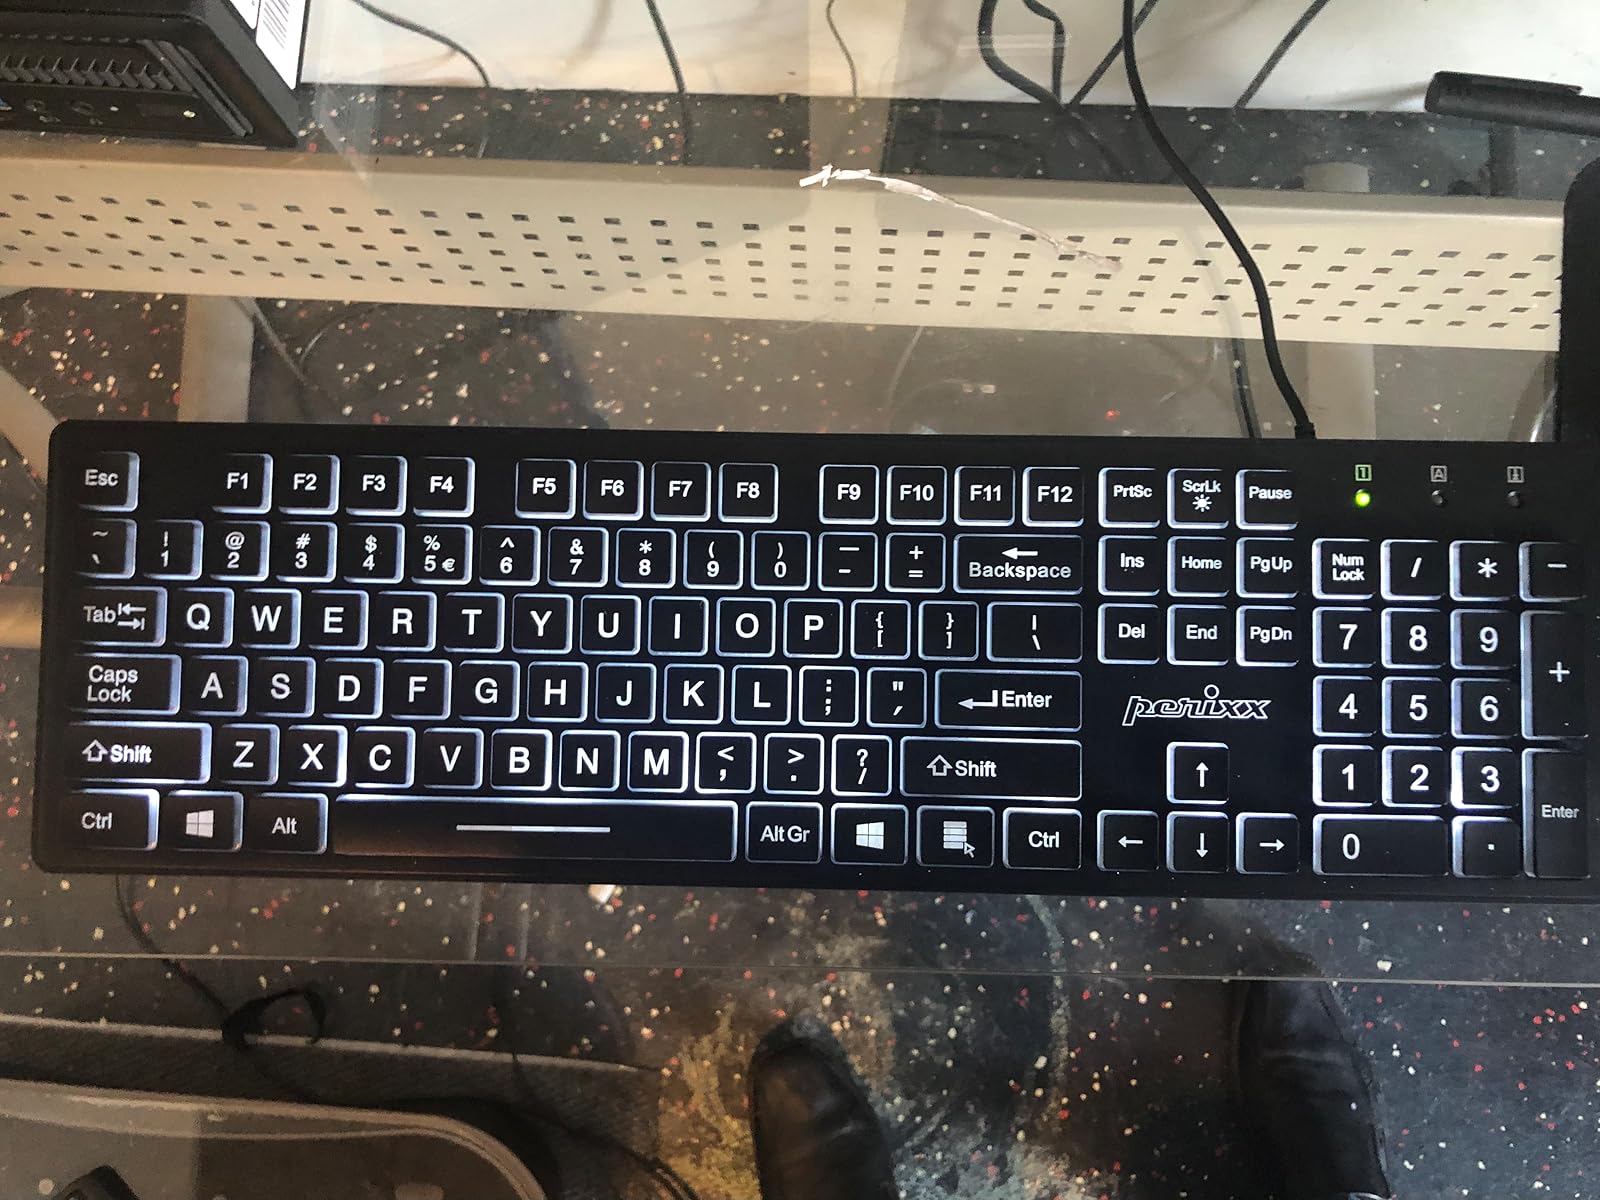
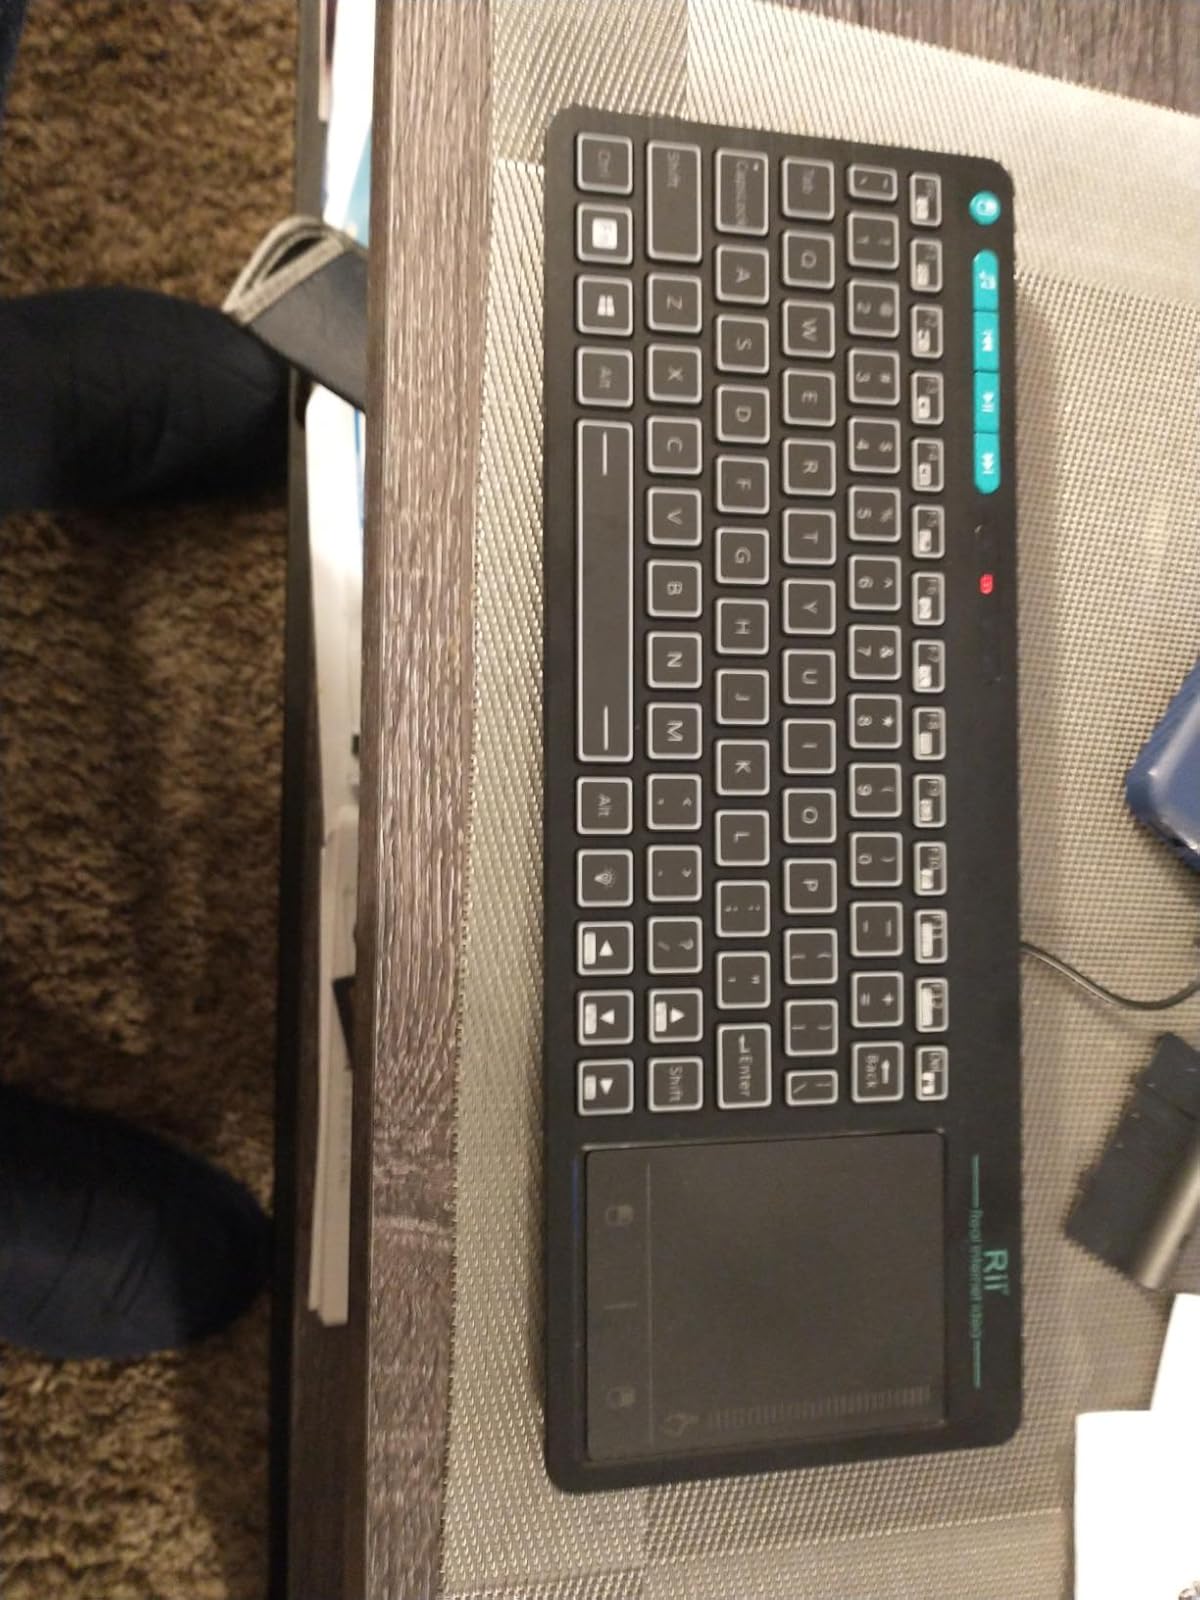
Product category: keyboard
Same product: no